Great chain of being

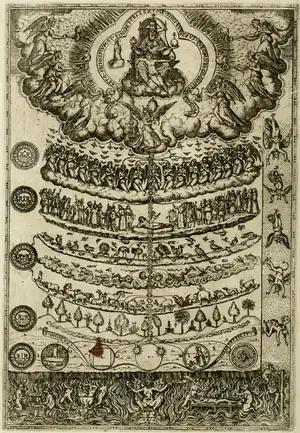
1579 drawing of the Great Chain of Being from , "Rhetorica Christiana"

The great chain of being is a hierarchical structure of all matter and life, thought by medieval Christianity to have been decreed by God. The chain begins with God and descends through angels, humans, animals and plants to minerals.